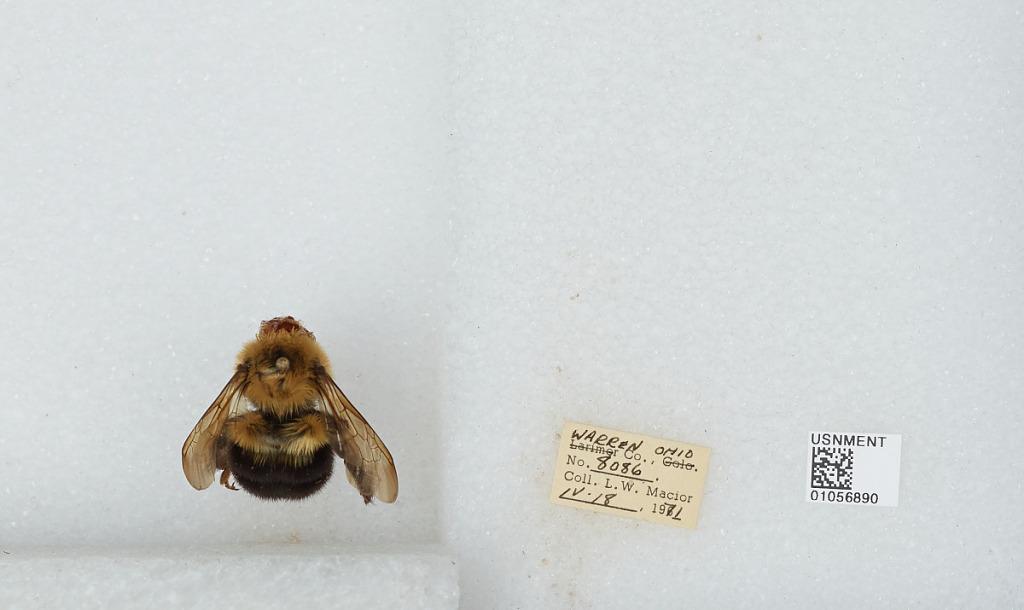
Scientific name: Bombus (Pyrobombus) bimaculatus Cresson
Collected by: L. Macior
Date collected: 1971-4-18
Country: United States
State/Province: Ohio
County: Warren
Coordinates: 39.4242, -84.1856